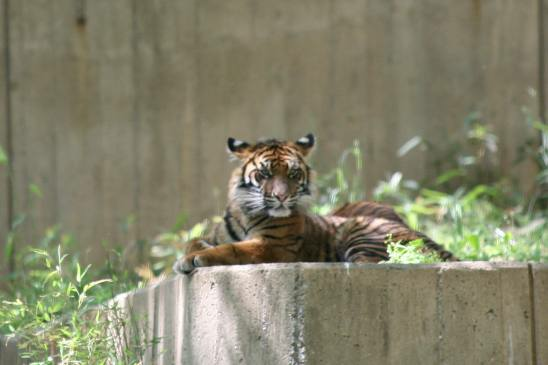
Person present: No